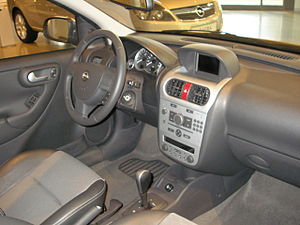
Opel Corsa C / Modelhistorie / Facelift
Opel Corsa C var en mellem efteråret 2000 og sommeren 2006 bygget minibil fra Opel, som afløste forgængeren Corsa B.